Bishop Auckland railway station

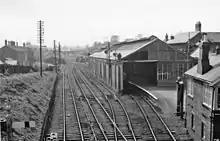
View westward along the main platform in 1965, providing services to , and via .

In 1862, an Act of Parliament was passed allowing the S&DR-backed Frosterley and Stanhope Railway to extend the line to , thus allowing trains to transport limestone from the Newlandside Estate on the south side of the town. This brought about the extension of the South Durham and Lancashire Union Railway from into Bishop Auckland in 1862, and with the final addition of traffic from an extension of the Clarence Railway at , eventually resulted in the NER rebuilding the station again in December 1867.